Gaetano Pollastri

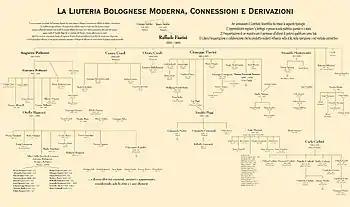

'Up to the first half of the nineteenth century, Violin Making in Italy was in a standstill cycle; yet, during the second half of the century, Raffaele Fiorini gave new impulse to it.